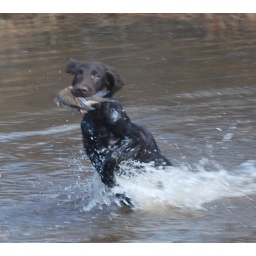
Gauge returning with a pigeon in our first bird and water training session.